Clement Oak

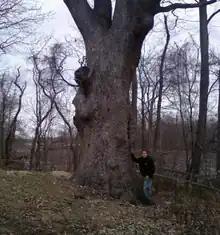
Clement Oak, before its destruction

The Clement Oak was a large old white oak tree in Deptford Township, New Jersey. It is believed to have sprouted between 1555 and 1615, and was destroyed by a storm in the early 21st century.